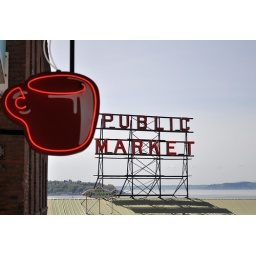
The Public Market sign behind a neon coffee cup from a nearby cafe in Pike Place Market in Seattle.